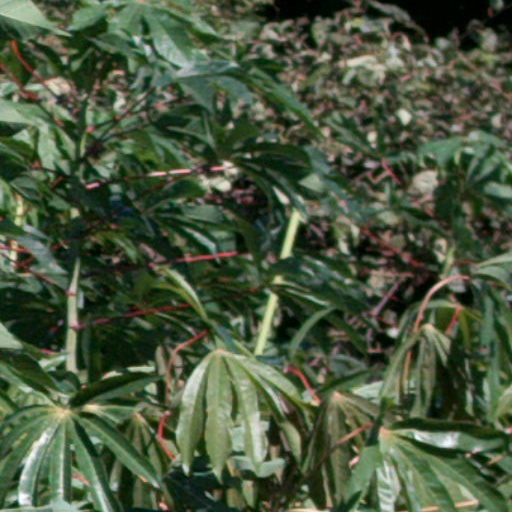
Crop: cassava